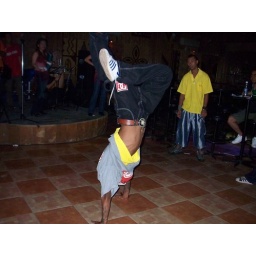
Breakdance by a boy at the bar